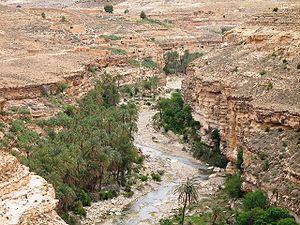
""Balcons de Ghoufi"" traversé par l'Oued Abiod, dans les Aurès en Algérie.
L'oued Abiod en chaoui : ⵉⵖⵣⵉⵔ ⴰⵎⴻⵍⵍⴰⵍ : est un cours d'eau qui traverse le massif des Aurès au nord-est de l'Algérie ; il prend sa source à environ 2000 mètres d'altitude près du Djebel Chélia, point culminant de l'Aurès, et coule vers le Sahara selon un axe nord-est/sud-ouest.
L'Algérie, est un pays constitué d'une multitude de reliefs. Le nord est sillonné d'ouest en est par une double barrière montagneuse avec des chaînes telles que le Dahra, l'Ouarsenis, le Hodna, les chaines de Kabylie et l'Aurès. Le sol est couvert de nombreuses forêts au centre, vastes plaines à l'est et le Sahara qui représente à lui seul 84 % du territoire. La superficie du pays est la plus grande d'Afrique, avec 2 381 741 km².